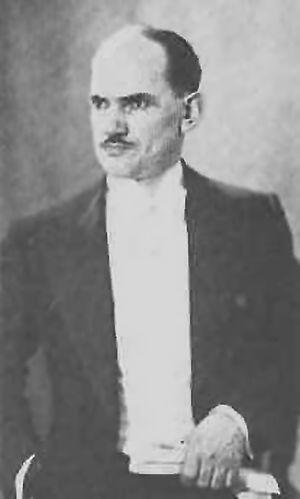
Elyesa Bazna /ˈeljesɑ ˈbɑznɑ/ est un espion opérant au profit du Troisième Reich, pendant la Seconde Guerre mondiale. Alors qu'il est domestique à l'ambassade de Grande-Bretagne en Turquie, à Ankara, il propose ses services à Franz von Papen, ambassadeur d'Allemagne, qui lui donne le nom de code Cicéron. Son officier traitant est Ludwig Carl Moyzisch qui dépend de l'Auswärtiges Amt dirigé par Joachim von Ribbentrop. Il réussit à communiquer de nombreuses informations secrètes, que les Allemands n'exploitent cependant pas ; selon le livre de Moyzisch, la hiérarchie de Berlin doute dans un premier temps de la fiabilité de cette source, puis est incapable de s'entendre et de s'organiser pour en tirer des résolutions concrètes.